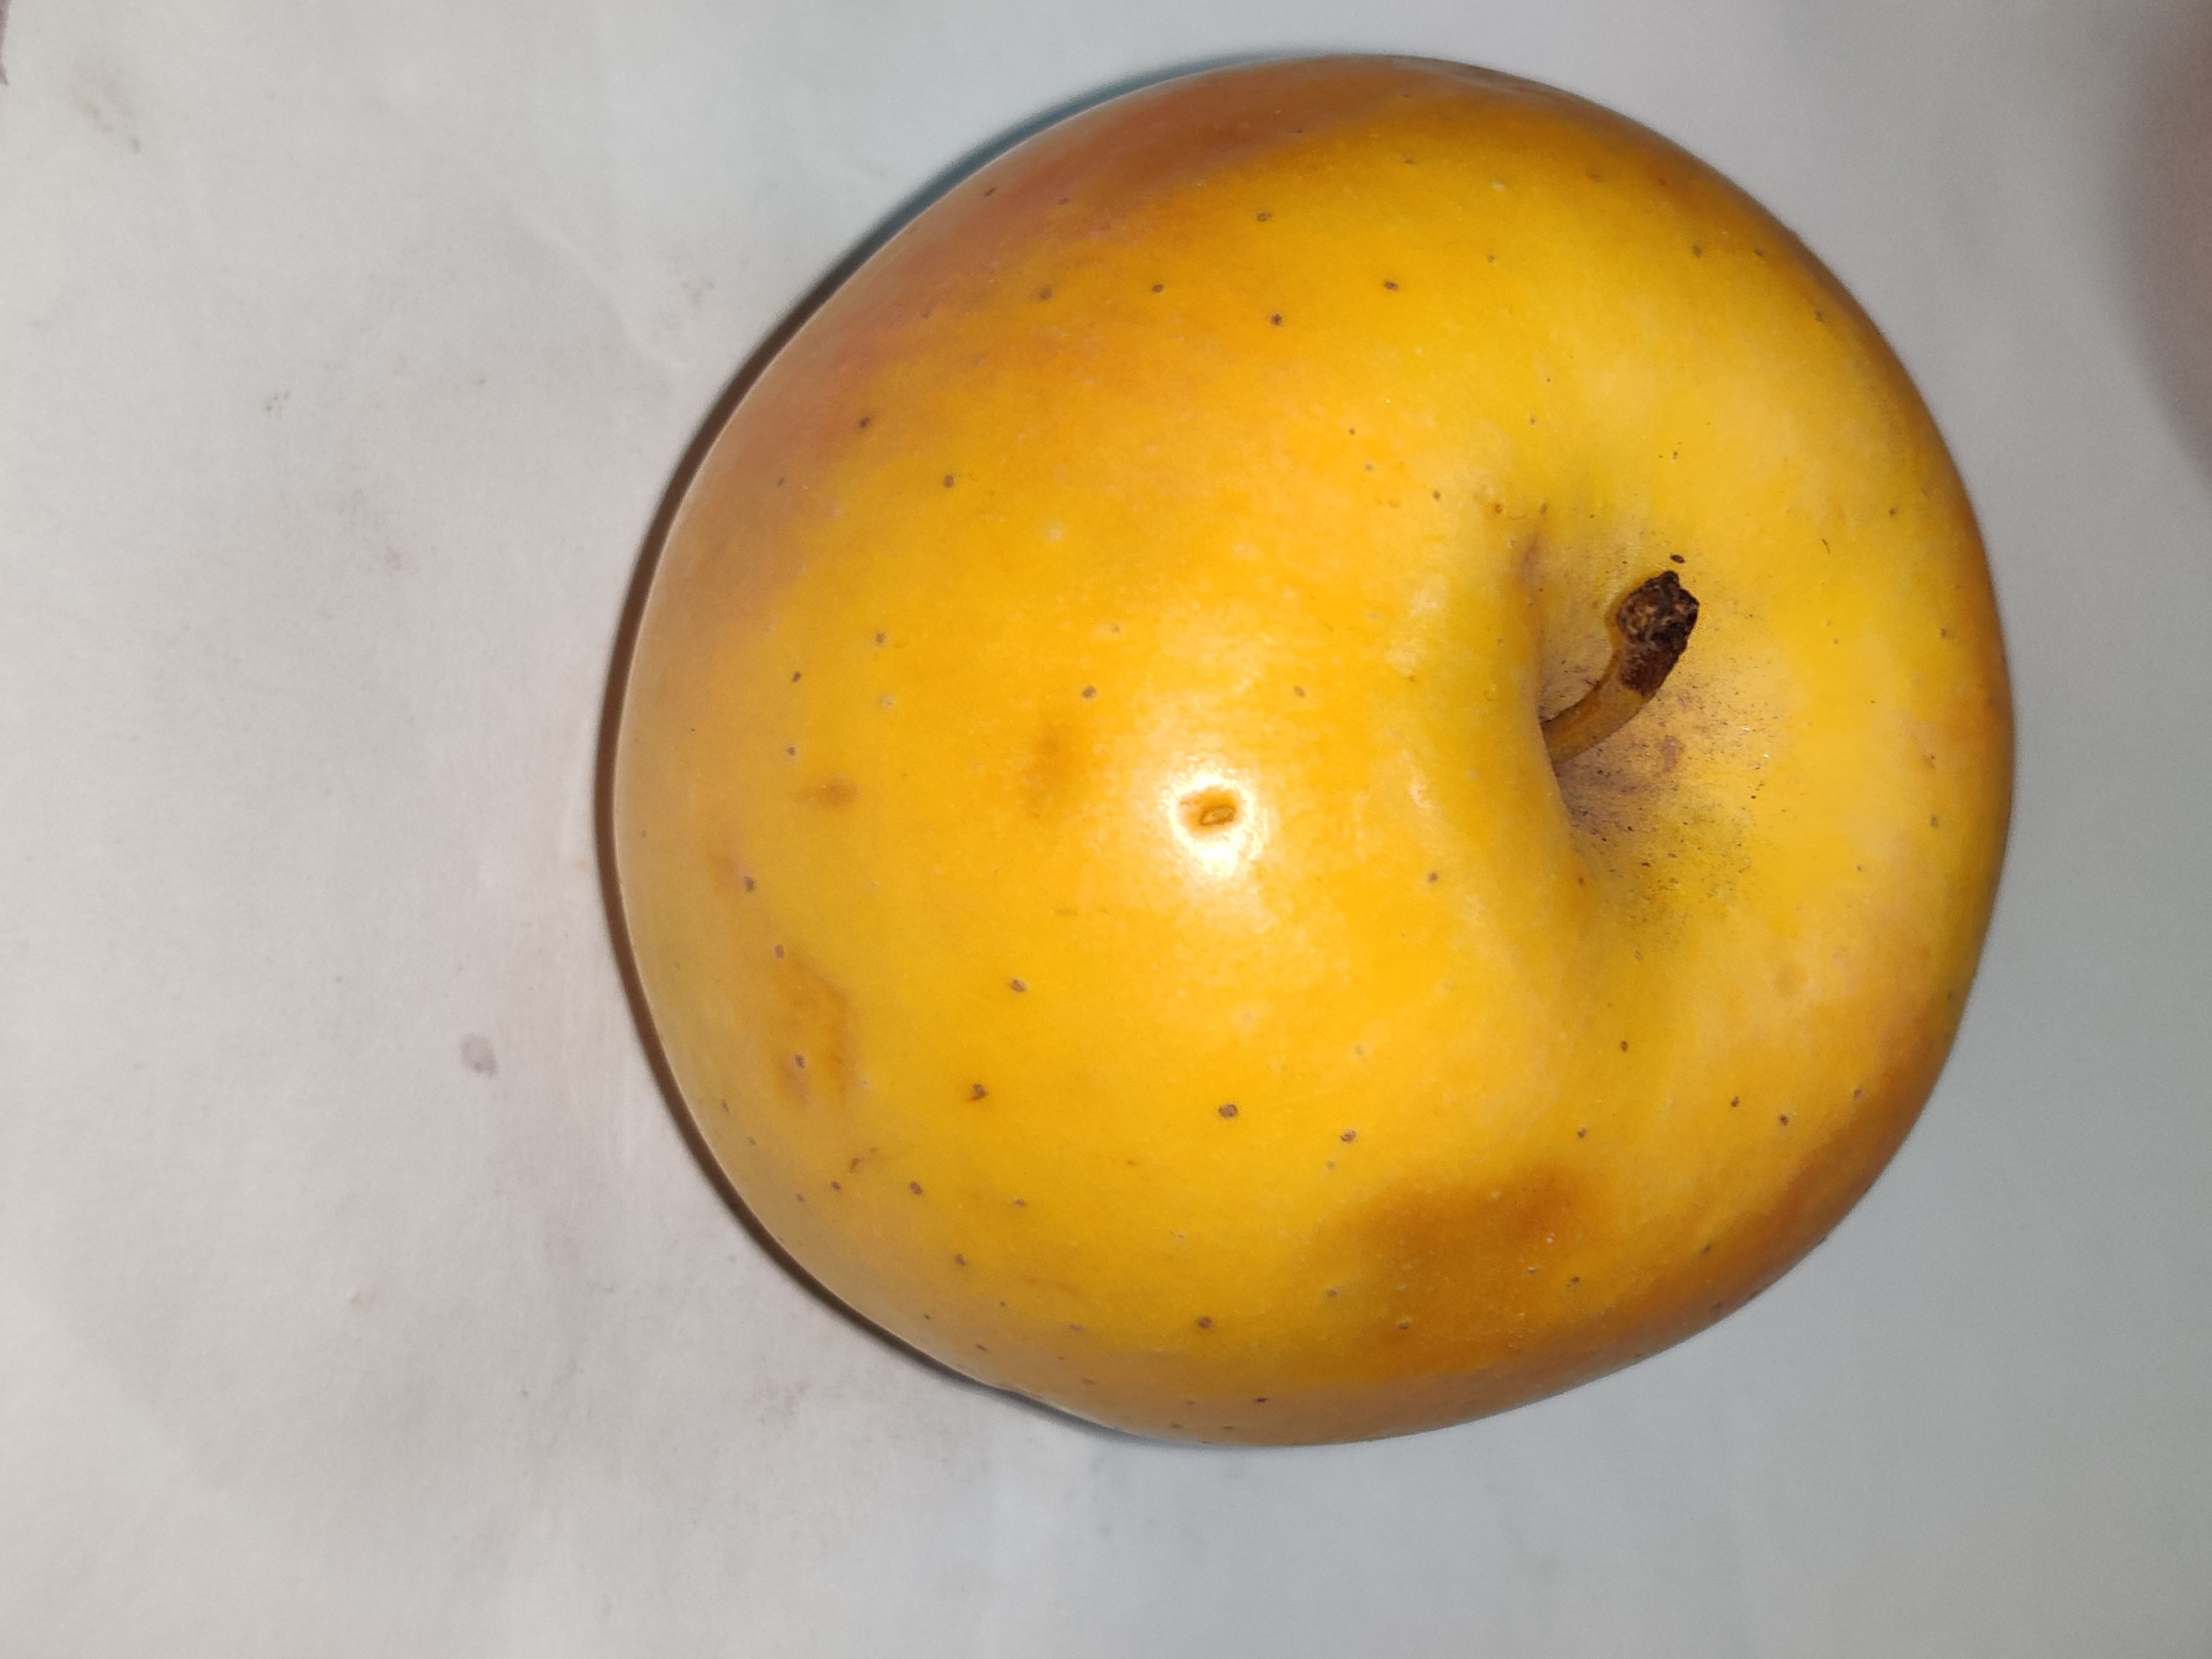
Fruit: apple
Grade: 1st-grade